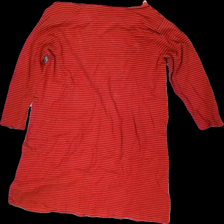
View: back
Type: Top
Category: Ladies
Brand: Not in the list
Brand text on label: Åhlens
Colors: Red, Purple
Material: 79% Cotton 21% Nylon
Pattern: Striped
Cut: Regular
Size: 44
Season: All
Damage: Washed out, damaged and mended seams
Price range: <50
Recommended usage: Export